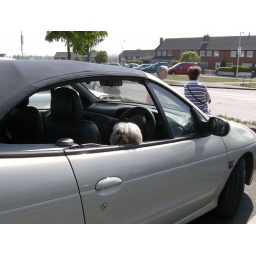
Caught this dog in the drivers seat at Tesco car park while the owner went in shopping!